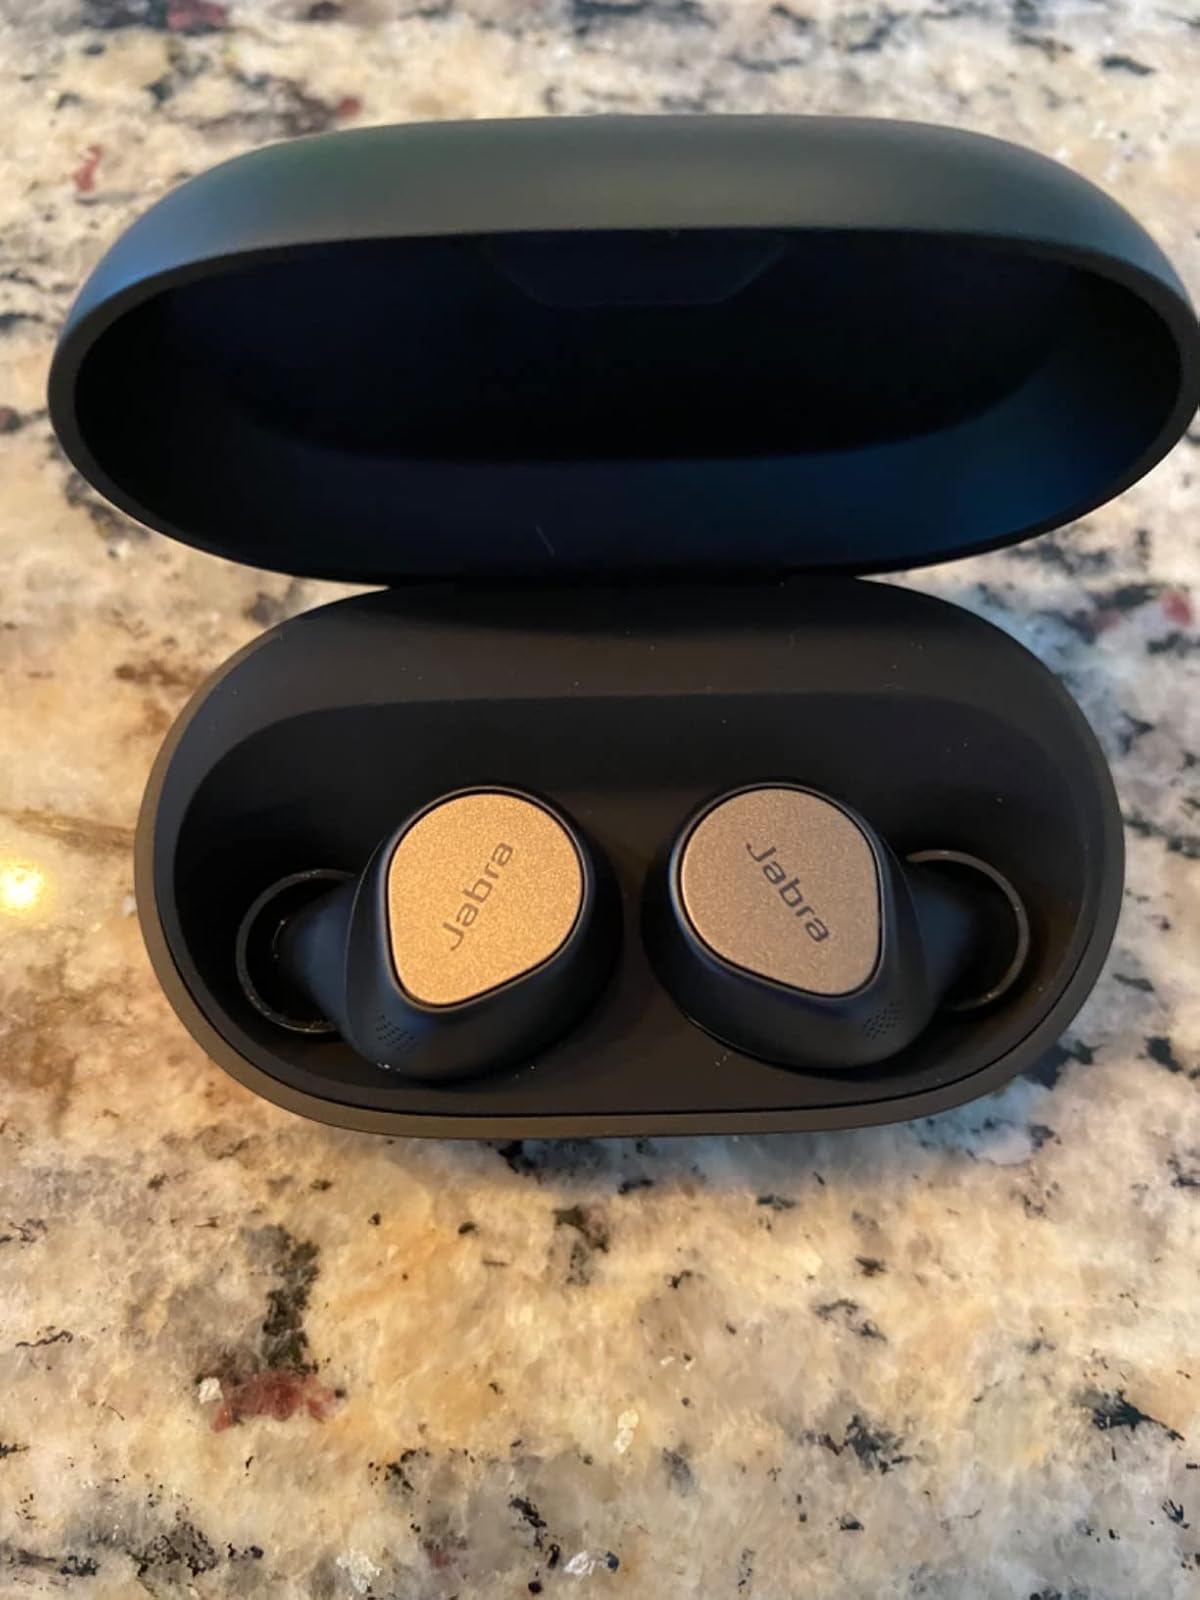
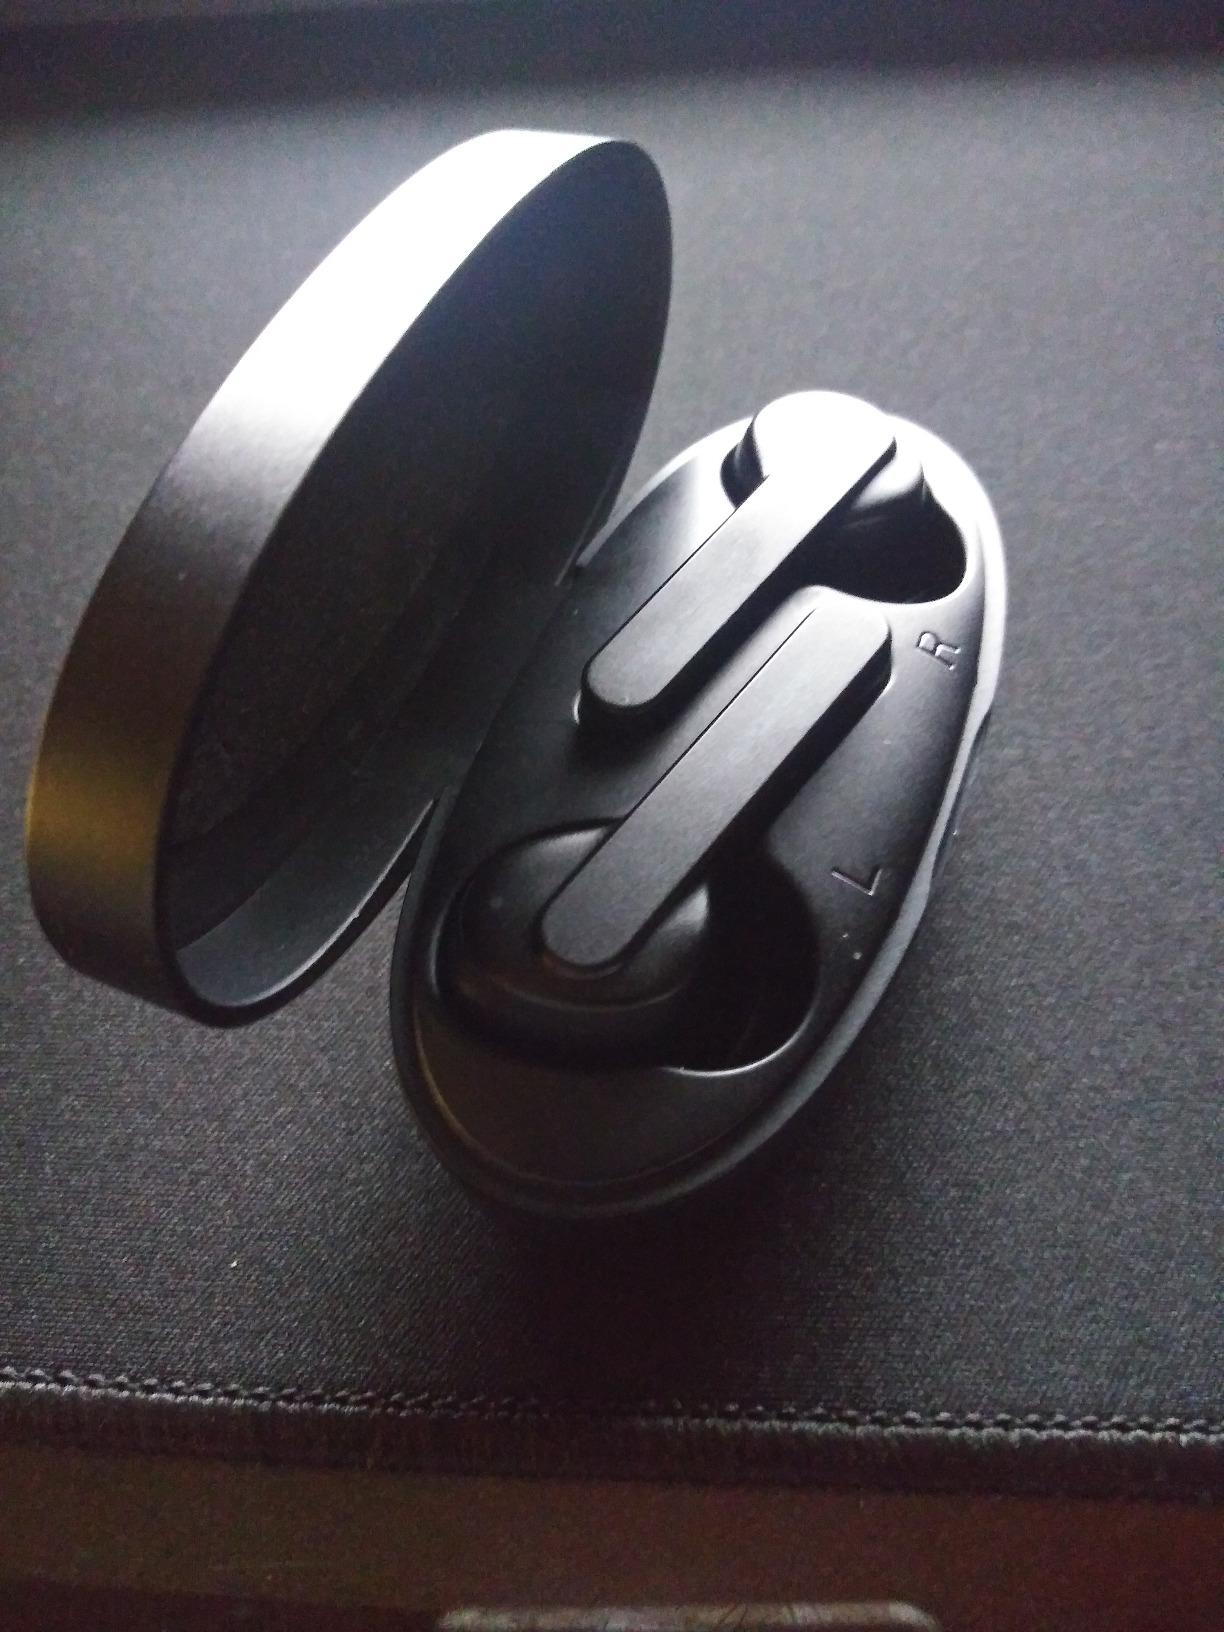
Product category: earbuds
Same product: no